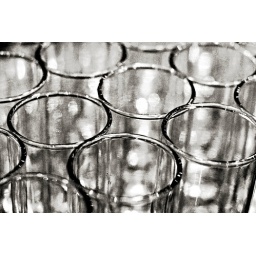
glasses in a bar